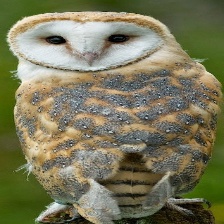
Species: BARN OWL
Scientific name: TYTO ALBA
ImageNet parent category: great_grey_owl